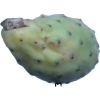
Label: cactus_fruit_green